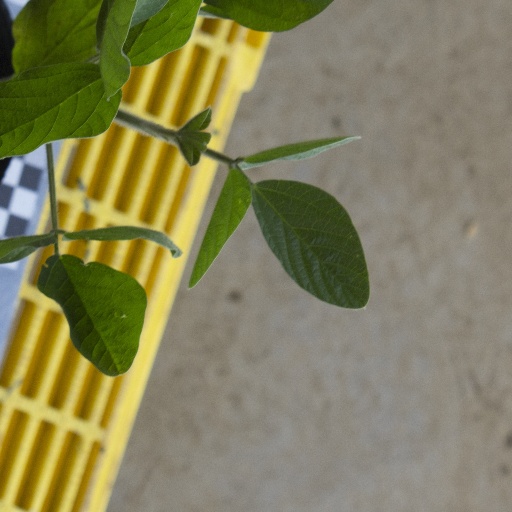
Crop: soybean